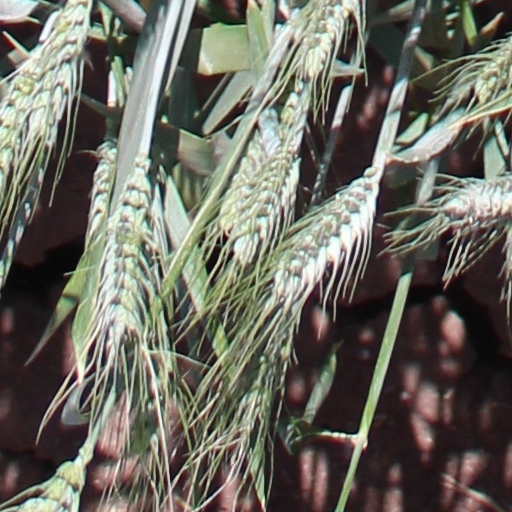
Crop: wheat